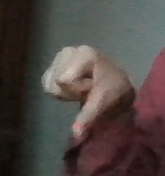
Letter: waw